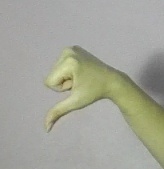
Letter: waw